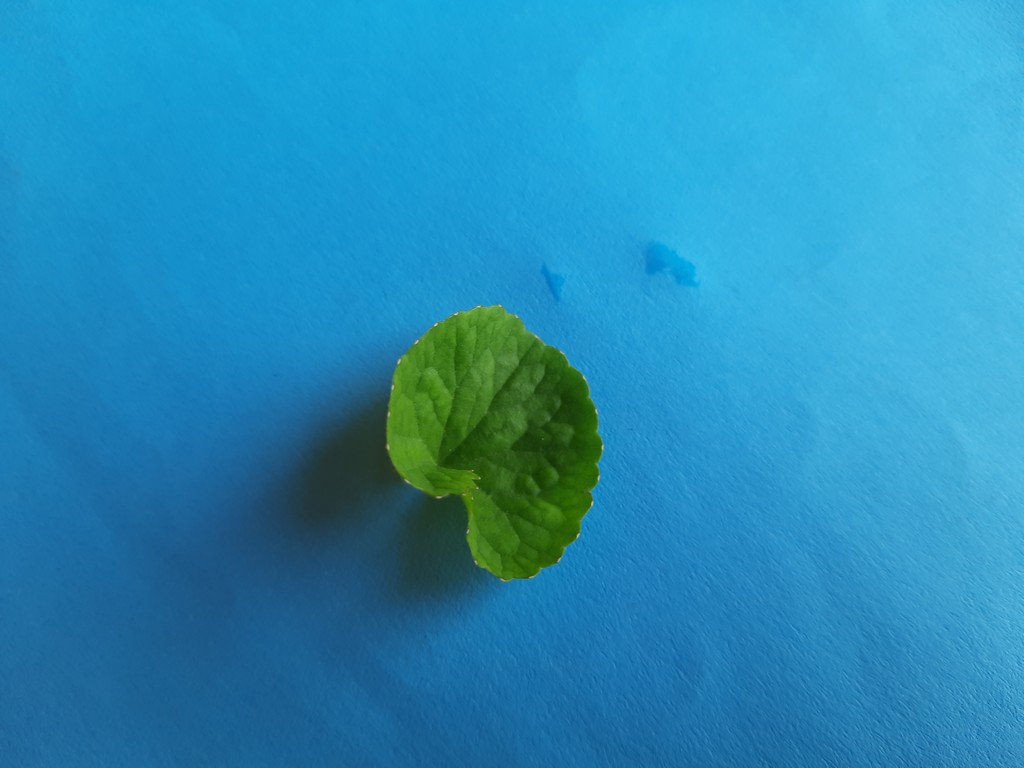
Label: Healthy